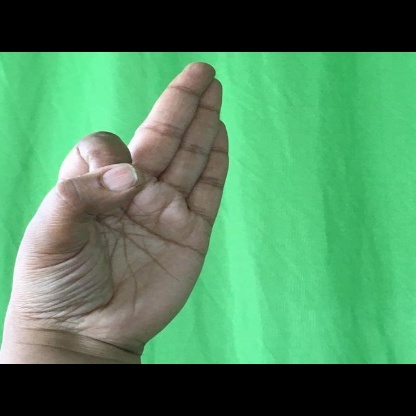
Mudra: Aralam